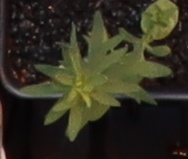
Label: Flax